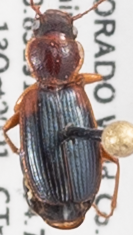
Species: Cymindis planipennis
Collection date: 2021-10-13
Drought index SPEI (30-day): -1.69
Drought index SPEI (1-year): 0.32
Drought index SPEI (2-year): -0.71